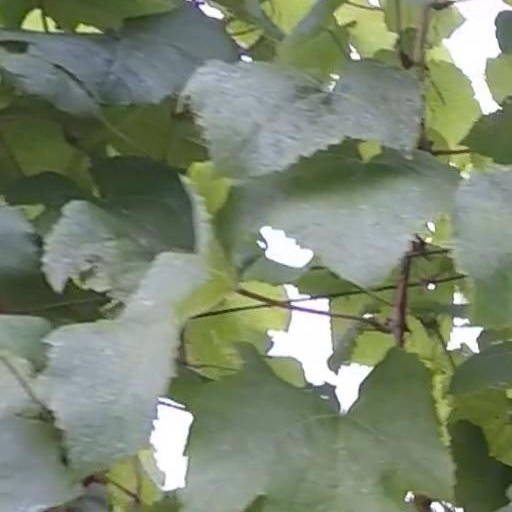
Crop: grape